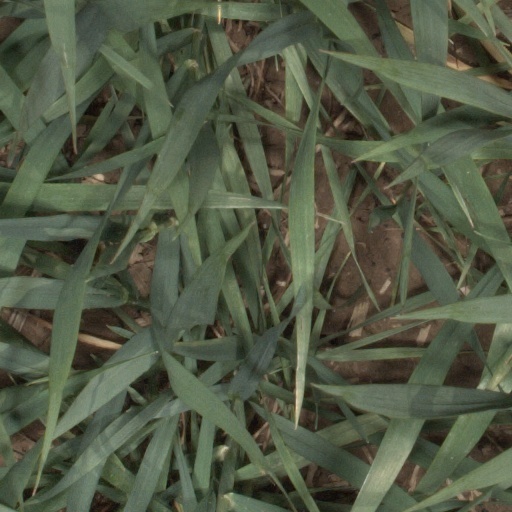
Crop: wheat